List of House of the Dragon characters

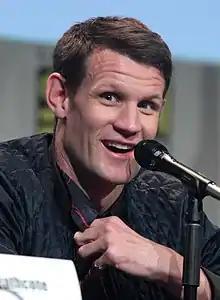
Matt Smith

Daemon Targaryen (portrayed by Matt Smith), also known as the "Rogue Prince" for his unpredictable behavior, is the younger brother of King Viserys I Targaryen and the husband of Lady Rhea Royce, Lady Laena Velaryon and later his niece Queen Rhaenyra Targaryen. He is the father of Lady Baela Targaryen and Lady Rhaena Targaryen through his second wife Laena and Prince Aegon "the Younger", Prince Viserys, and the stillborn Princess Visenya Targaryen through his third wife Rhaenyra. He is a dragonrider who is bonded to the dragon Caraxes and wields the Valyrian steel sword "Dark Sister". While he was the heir to the Iron Throne, he was considered unfit to rule by the Small Council due to his reluctance to be involved with politics and his brutal methods of dispensing justice as the Lord Commander of the City Watch. Following the death of Queen Aemma Arryn and her infant son Prince Baelon Targaryen, Viserys disinherits Daemon after he mockingly referred to the deceased Baelon as the "heir for a day". Viserys then names his daughter Rhaenyra as the new heir so Daemon and his lover Mysaria leave King's Landing and occupy Dragonstone. Daemon later steals the deceased Baelon's dragon egg simply to get his brother's attention by lying about it being for an unborn child of Mysaria, resulting in Rhaenyra retrieving the egg peacefully and Mysaria leaving Daemon after realizing he was just using her. After Viserys refuses to confront the threat of the Triarchy, Lord Corlys Velaryon requests Daemon's help in the War for the Stepstones. After a three-year campaign, Daemon kills the leader of the Triarchy Craghas Drahar during the climactic Siege of Bloodstone, winning the war, and is bestowed the title of "King of the Narrow Sea". Daemon soon returns to King's Landing and kneels before Viserys and abdicates his crown, claiming Viserys as the one true king. After discovering that Rhaenyra needs a husband, Daemon takes her into the streets of King's Landing at night where he seduces her but is unable to consummate their affair. When Viserys is informed of Daemon's exploits, believing that his brother still sought the Iron Throne, he orders Daemon to return to his estranged wife Rhea. Daemon then travels to the Vale and murders his wife so that he can marry Rhaenyra. However, Rhaenyra is soon married to Ser Laenor Velaryon as part of a political alliance with Corlys, but Daemon manages to get the attention of and later marries Laena. Ten years later, Daemon, Laena, and their daughters live in Pentos until Laena suffers from prolonged labor during her third pregnancy and commits suicide. Daemon attends her funeral at Driftmark where he reunites with Rhaenyra who proposes marriage to strengthen her claim to the Iron Throne but cannot marry with Laenor still alive. Daemon then conspires with Laenor's lover Ser Qarl Correy to fake Laenor's death so he and Qarl can run away together, allowing Daemon and Rhaenyra to get married. Six years later, he attends Ser Vaemond Velaryon's petition to the Iron Throne to name him the heir to Driftmark. After Vaemond publicly insults Rhaenyra and declares that her children are illegitimate, Daemon decapitates him in response. Following the death of Viserys and King Aegon II Targaryen usurping the throne, Rhaenyra gives birth to the stillborn Princess Visenya Targaryen, and at the funeral, Daemon crowns Rhaenyra as the rightful Queen of the Seven Kingdoms.